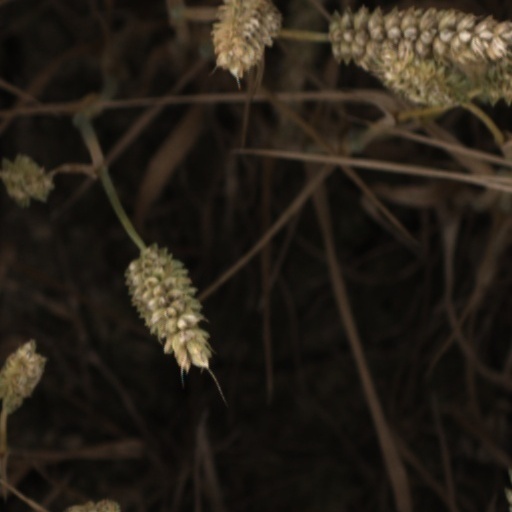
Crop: wheat